Anno 1800

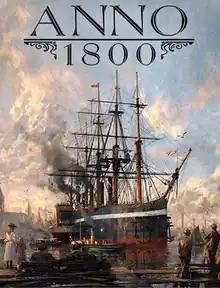

Anno 1800 is a city-building real-time strategy video game, developed by Ubisoft Blue Byte and published by Ubisoft, and launched on April 16, 2019. It is the seventh game in the "Anno" series, and returns to the use of a historical setting, following the previous futuristic titles "Anno 2070" and "Anno 2205", taking place during the Industrial Revolution in the 19th century. Following the previous installment, the game returns to the series' traditional city-building and ocean combat mechanics, but introduces new aspects of gameplay, such as tourism, blueprinting, and the effects of industrialisation influences on island inhabitants.